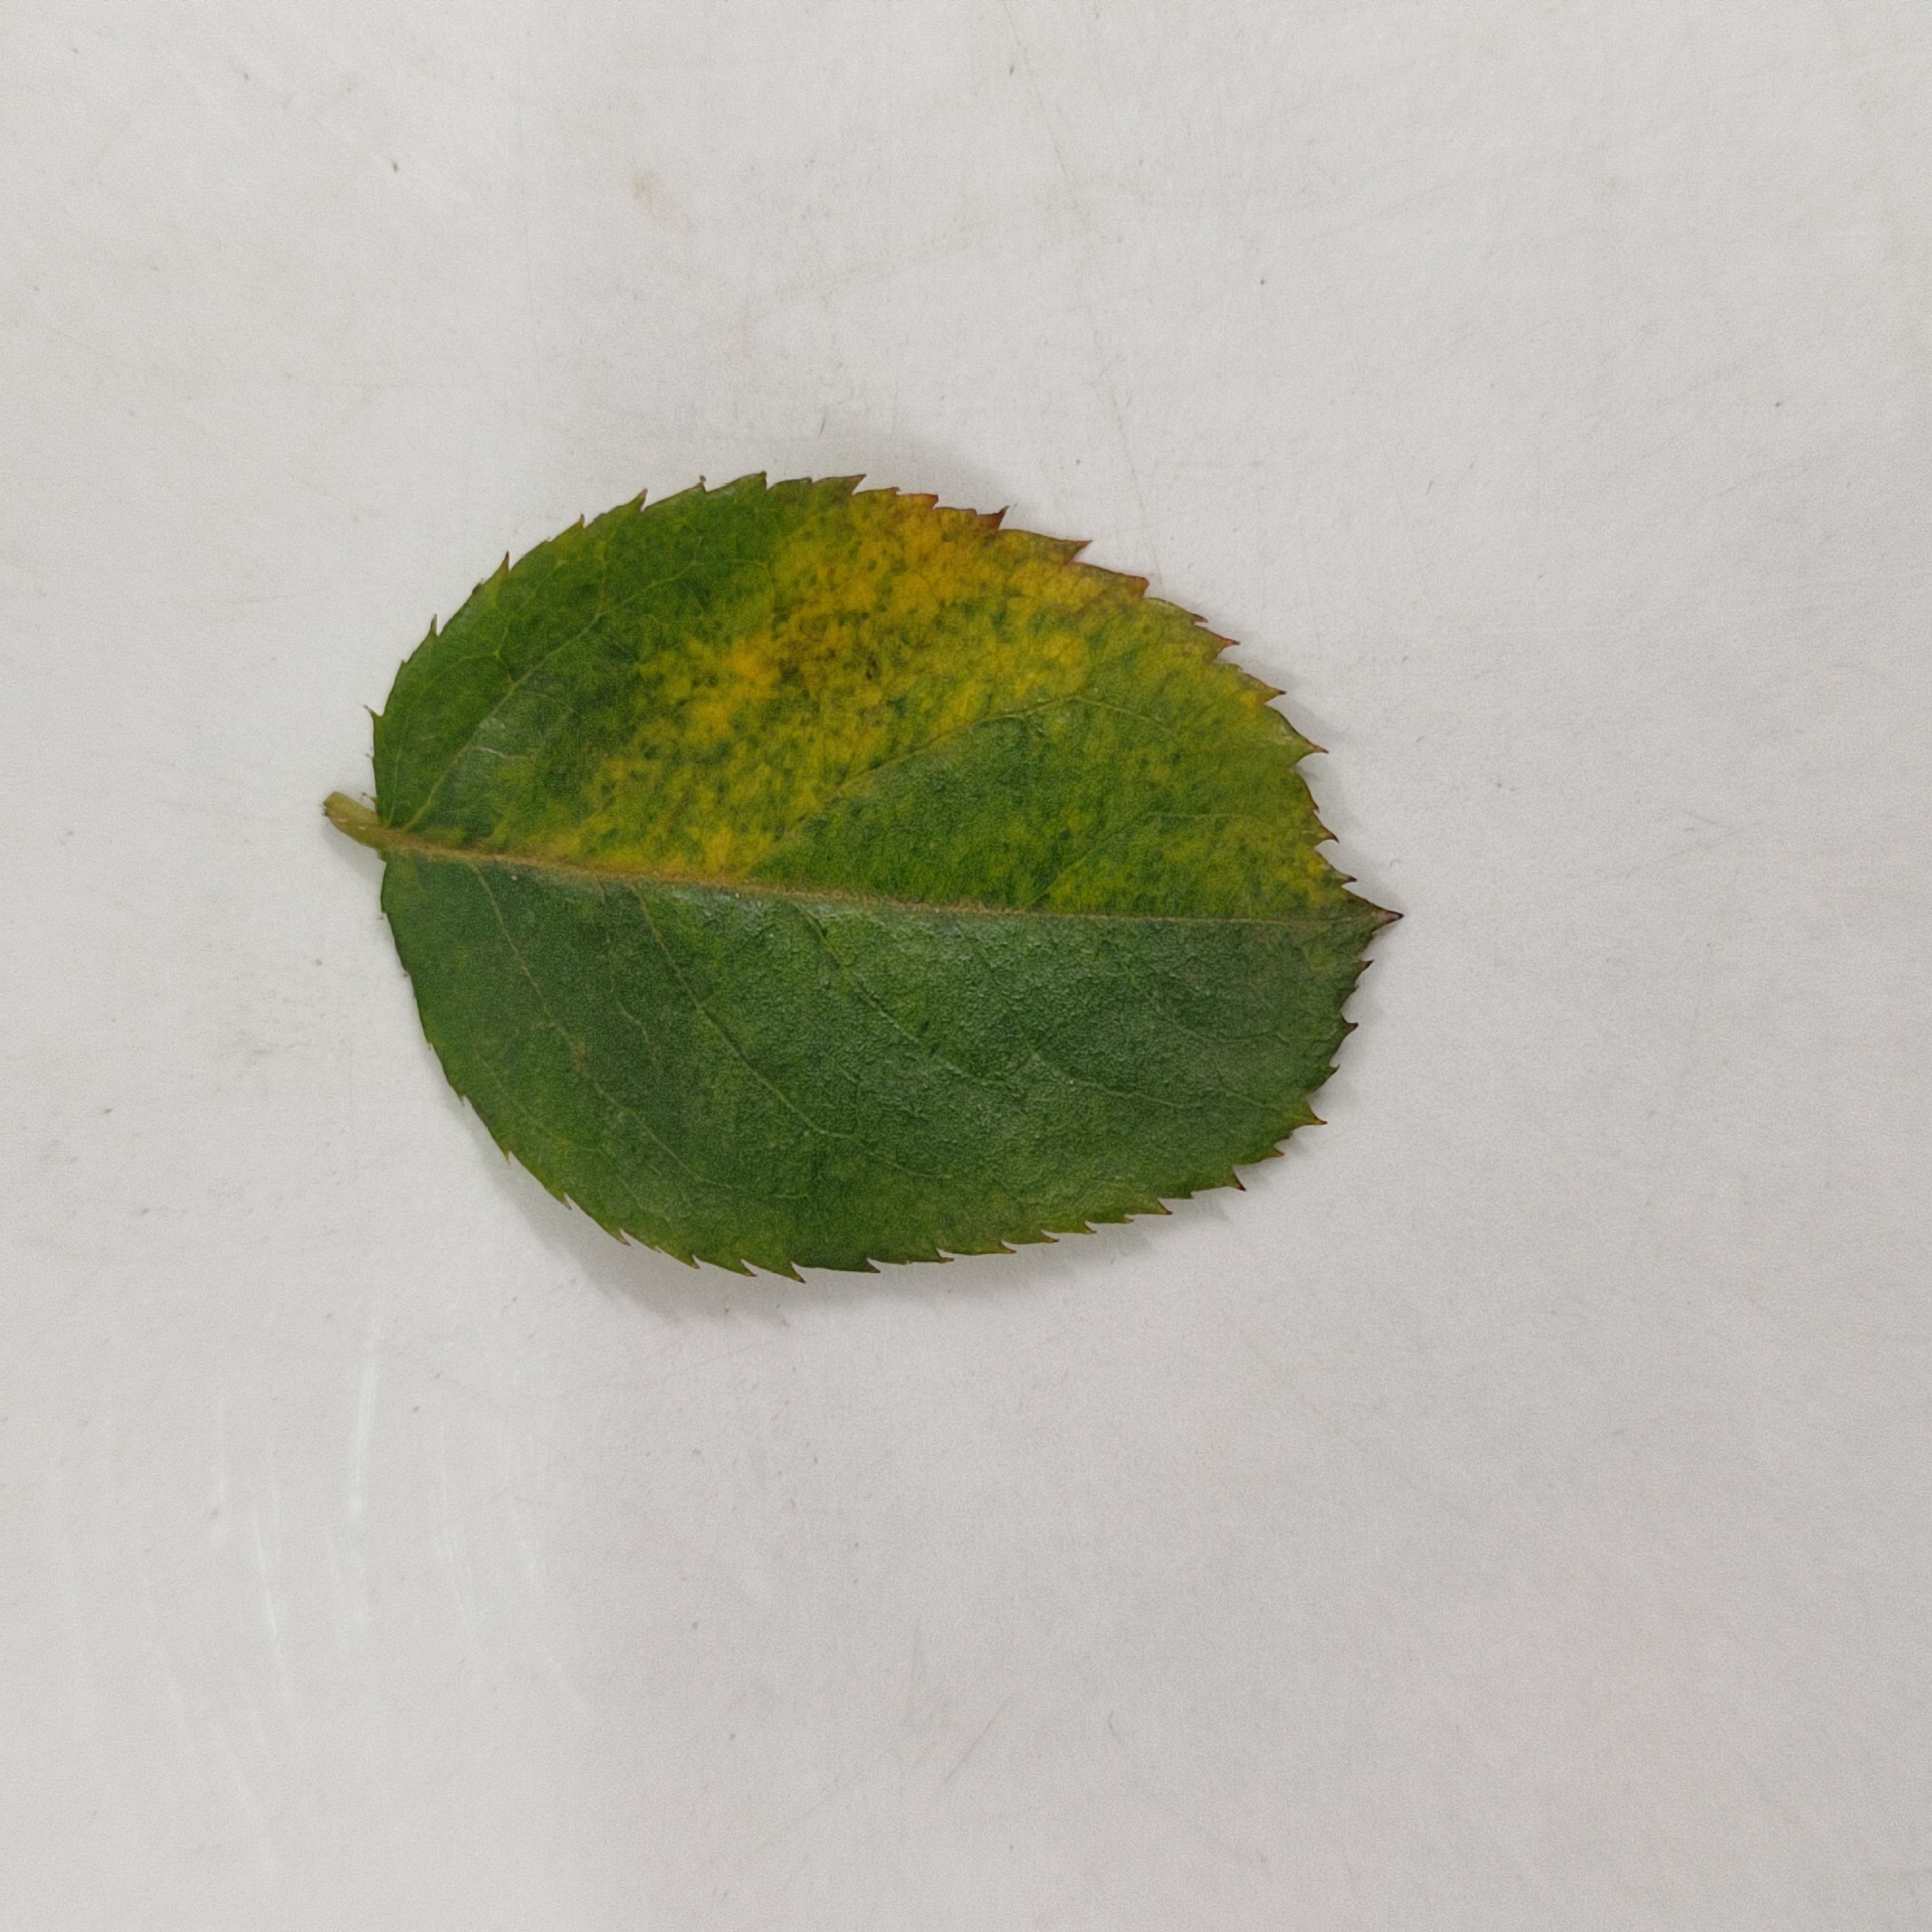
Label: Yellow Mosaic Virus